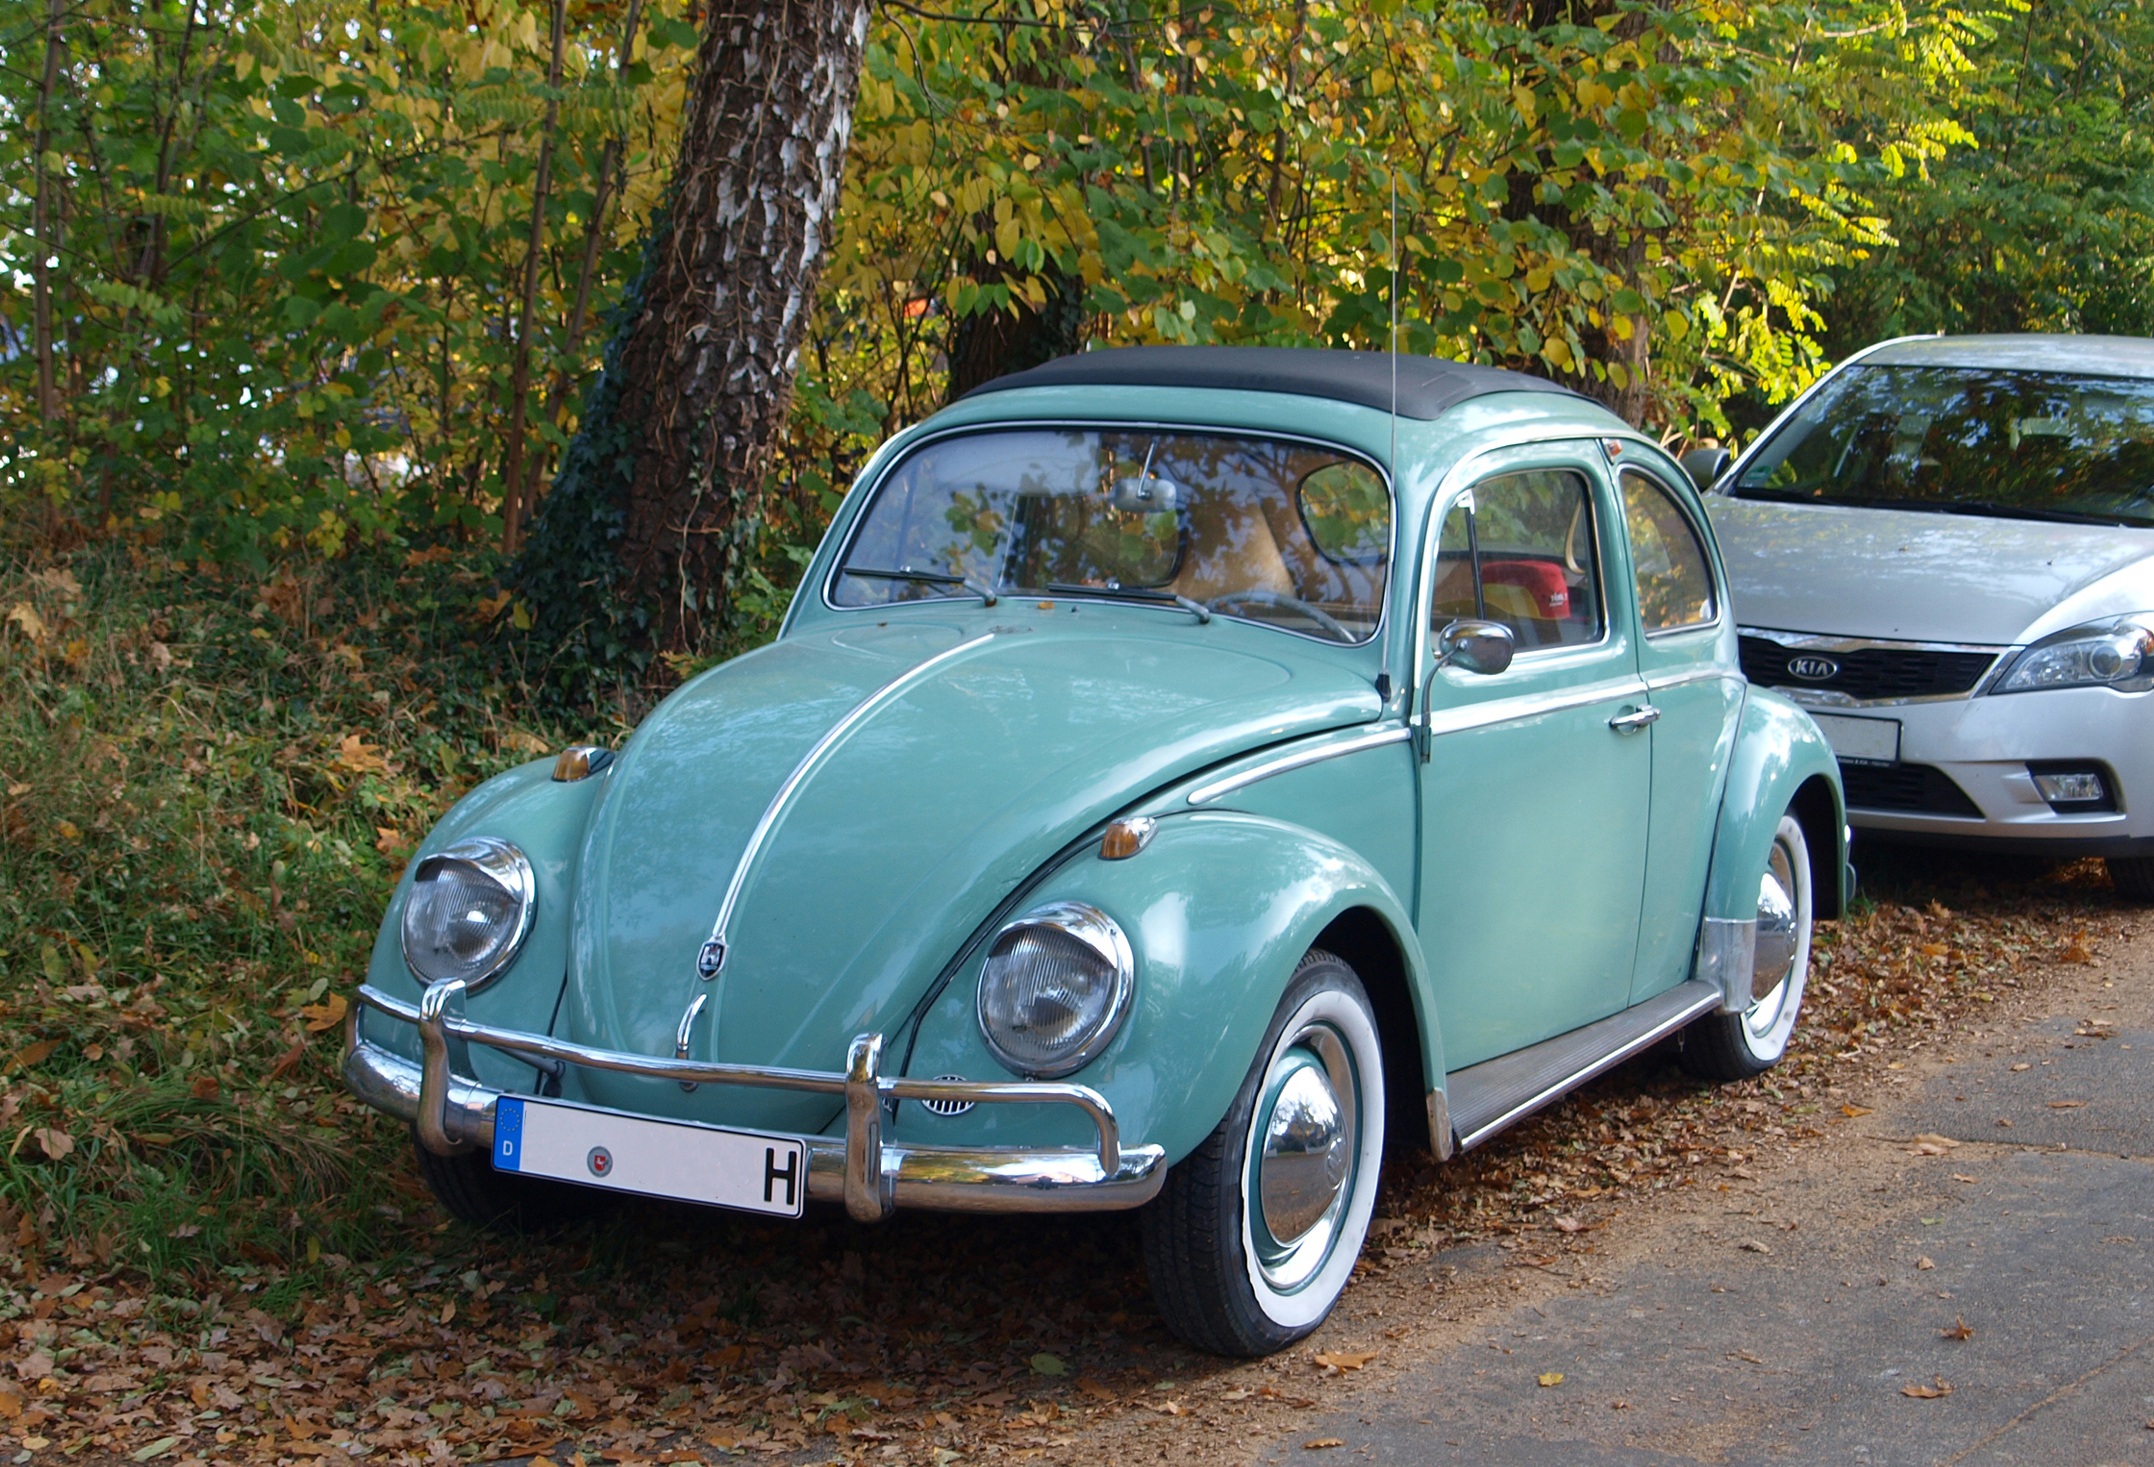
car, wheel, vw, volkswagen, old, vehicle, automotive, vw beetle, oldtimer, beetle, antique car, city car, land vehicle, volkswagen beetle, automobile make, automotive exterior, compact car, automotive design, mid size car, subcompact car, volkswagen type 14a